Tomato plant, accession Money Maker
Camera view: tilt-top (135 deg); turntable rotation: 150 degrees
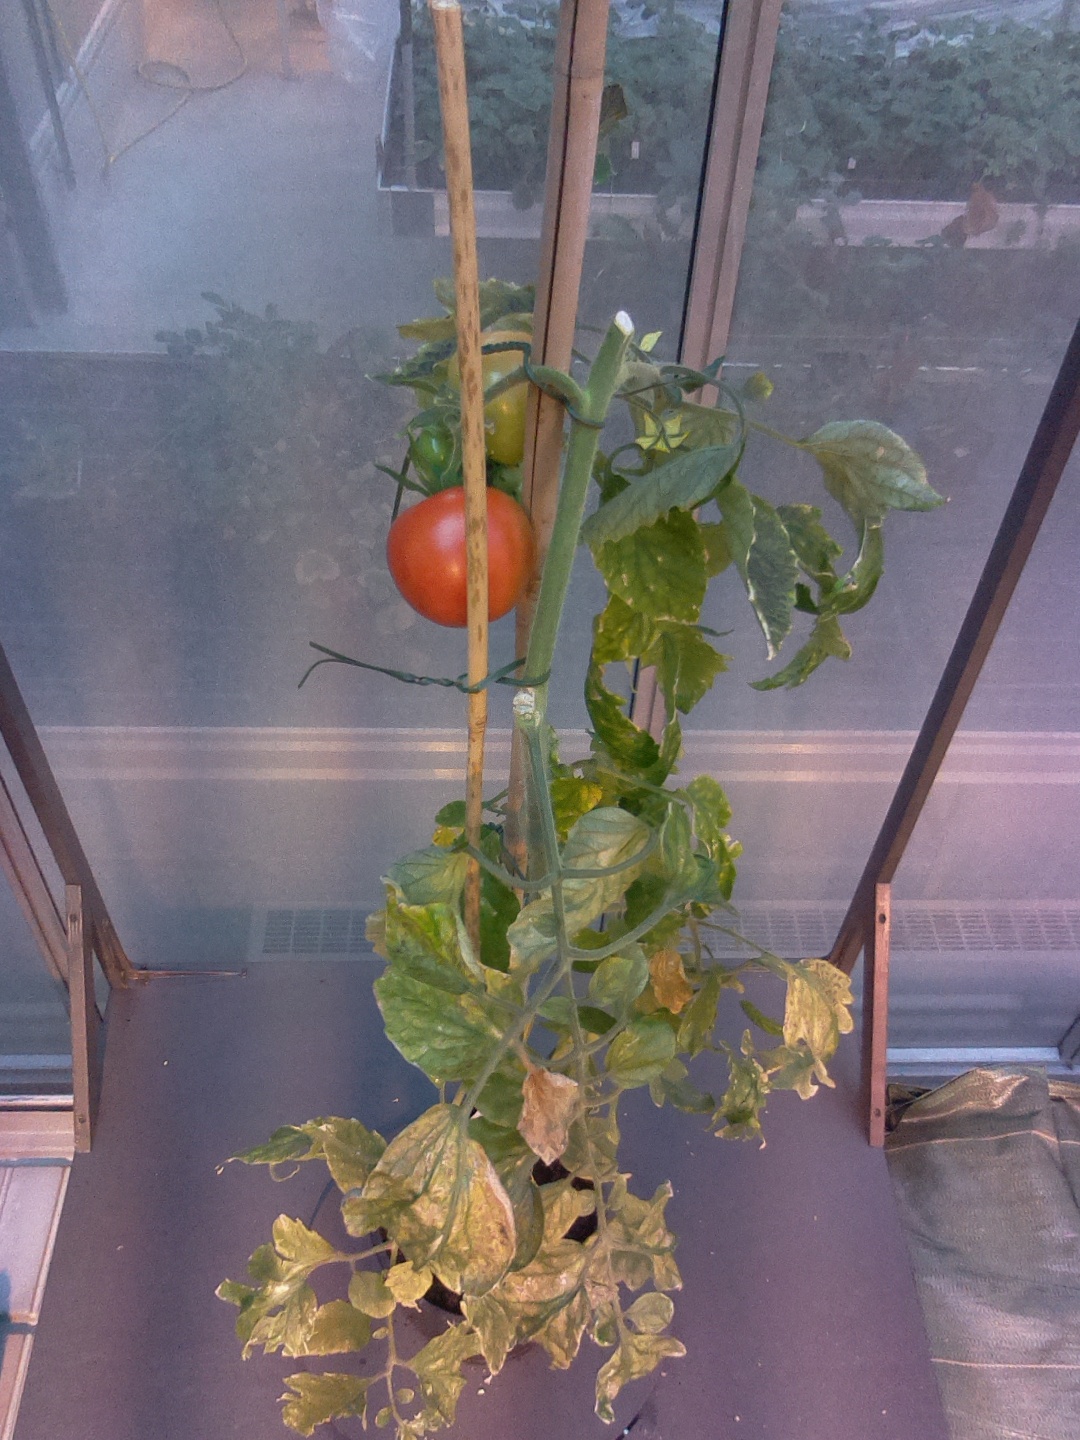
BBCH growth stage 80: fruits start showing typical ripe color (orange -> red)